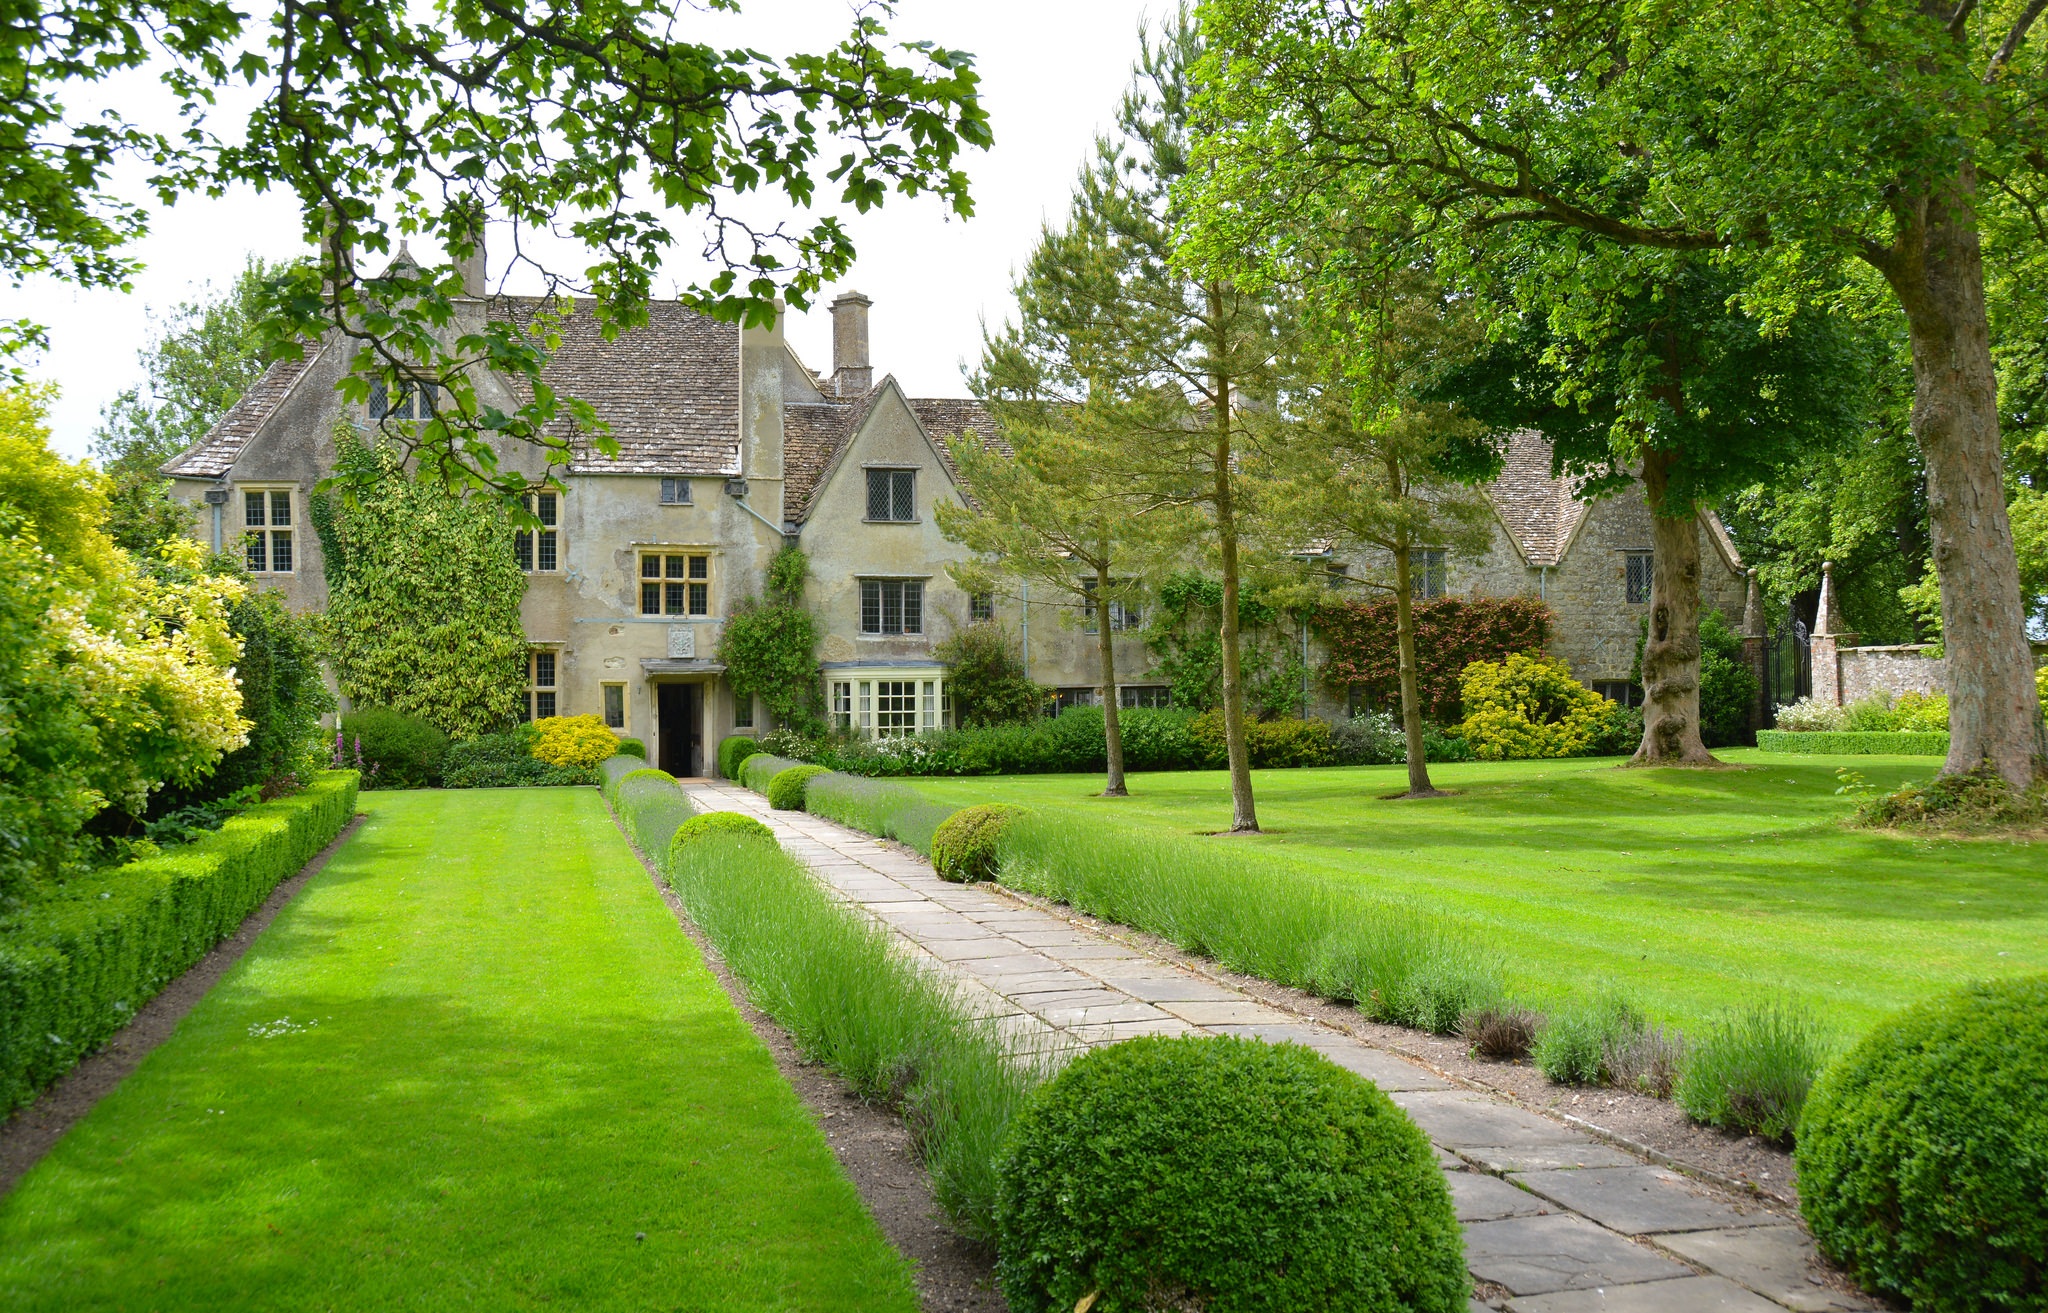
tree, grass, lawn, mansion, flower, chateau, home, green, garden, waterway, courtyard, shrub, plantation, botanical garden, estate, yard, amesbury, manor house, stately home, residential area, landscape architect, old english cottage